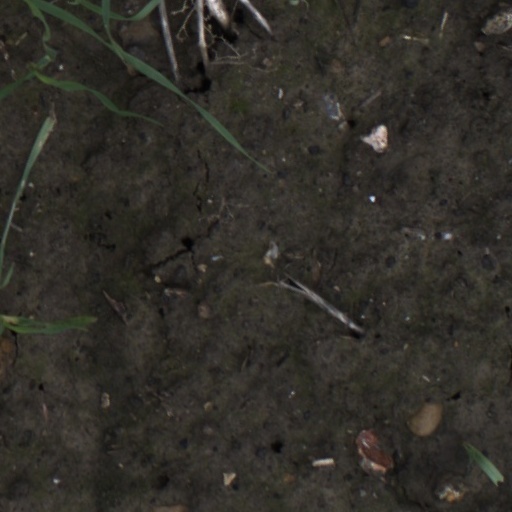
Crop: wheat